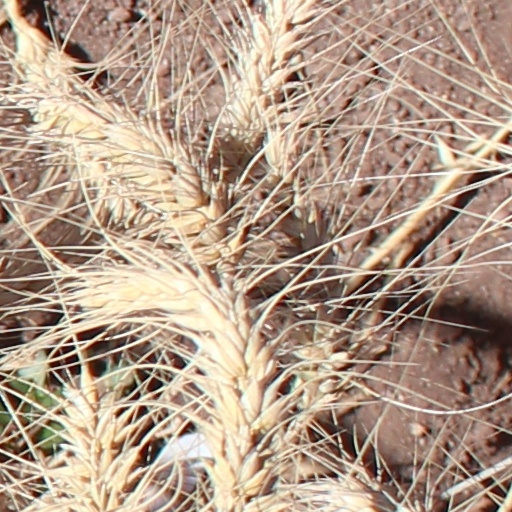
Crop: wheat